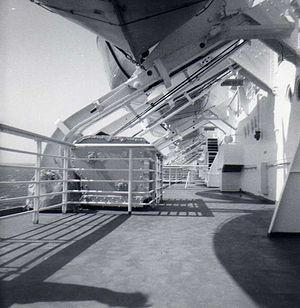
Le United States, surnommé en anglais « The Big U » est un paquebot transatlantique américain de la compagnie United States Lines. Il est construit de 1950 à 1952 sous la direction de l'architecte naval William Francis Gibbs avec le soutien du gouvernement américain, dans le but de doter le pays d'un navire fiable et rapide qui puisse effectuer du transport de passagers en temps de paix, mais également des transports de troupes dans l'éventualité d'un conflit entre les États-Unis et l'URSS. Il est affecté à la ligne de l'Atlantique Nord, New York—Le Havre—Southampton.